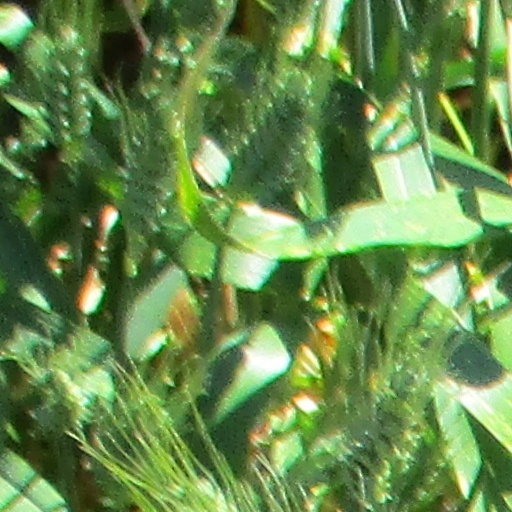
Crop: wheat